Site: brandenburg
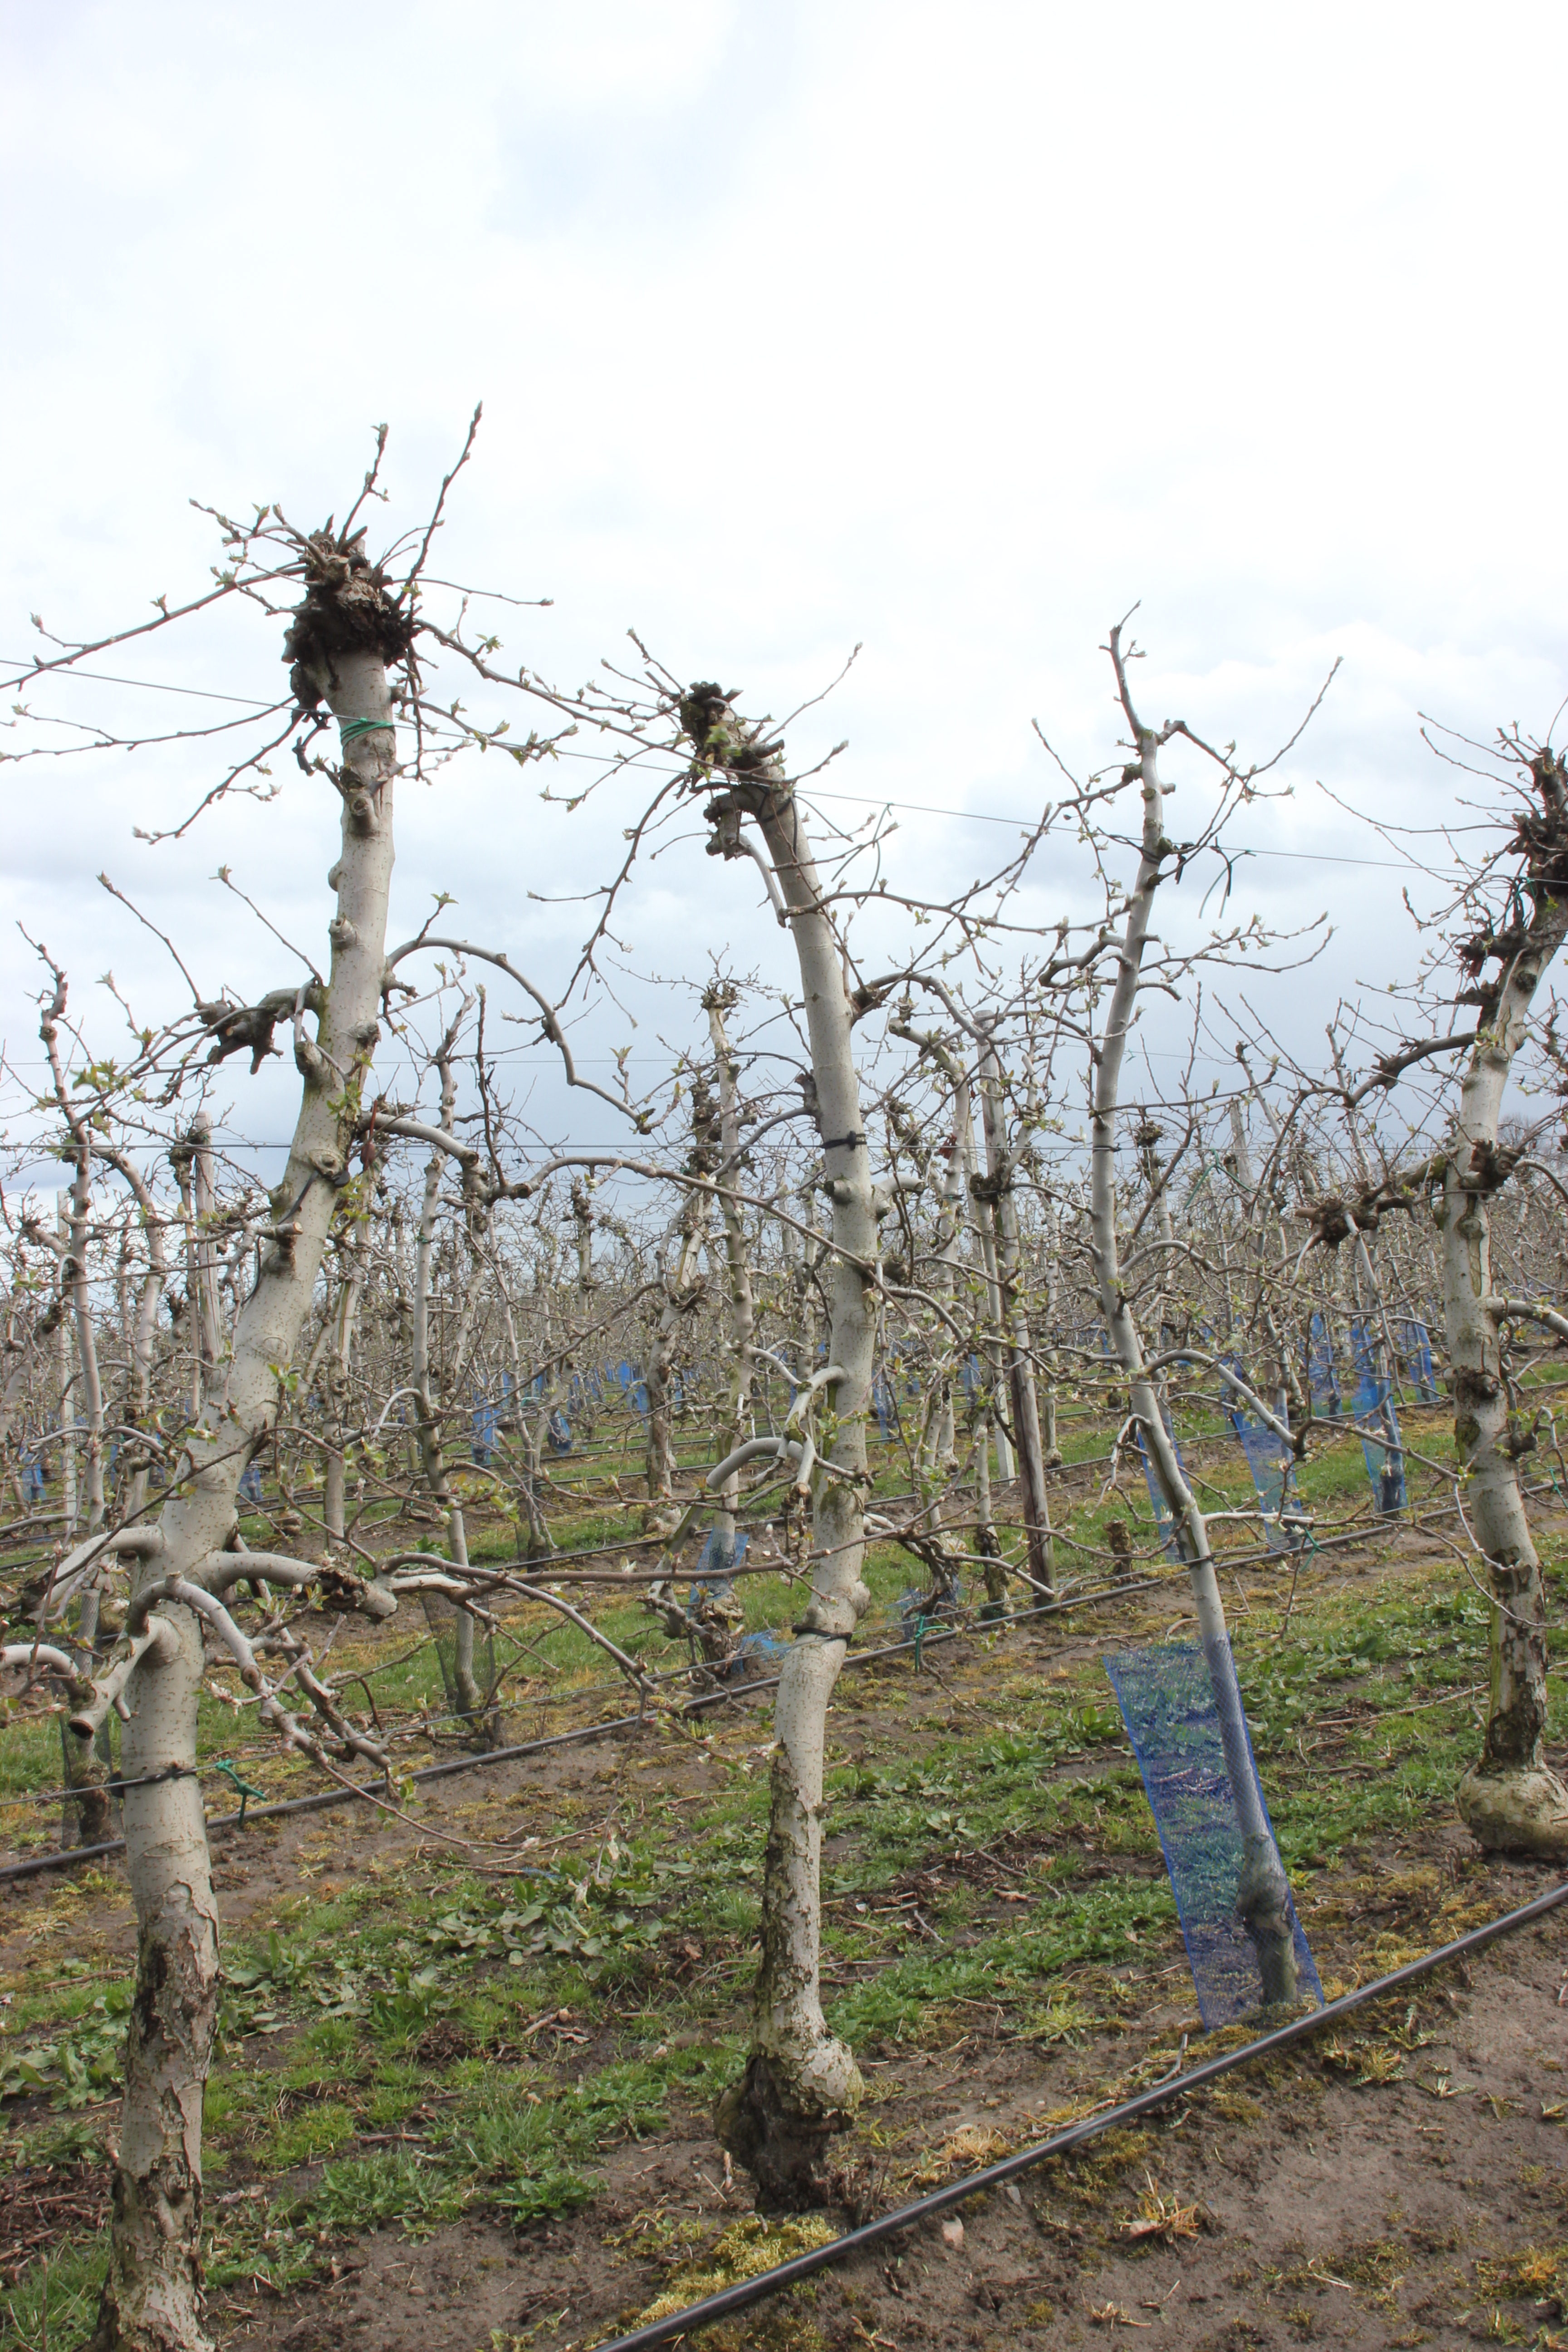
Growth stage (BBCH 55): Inflorescence emergence